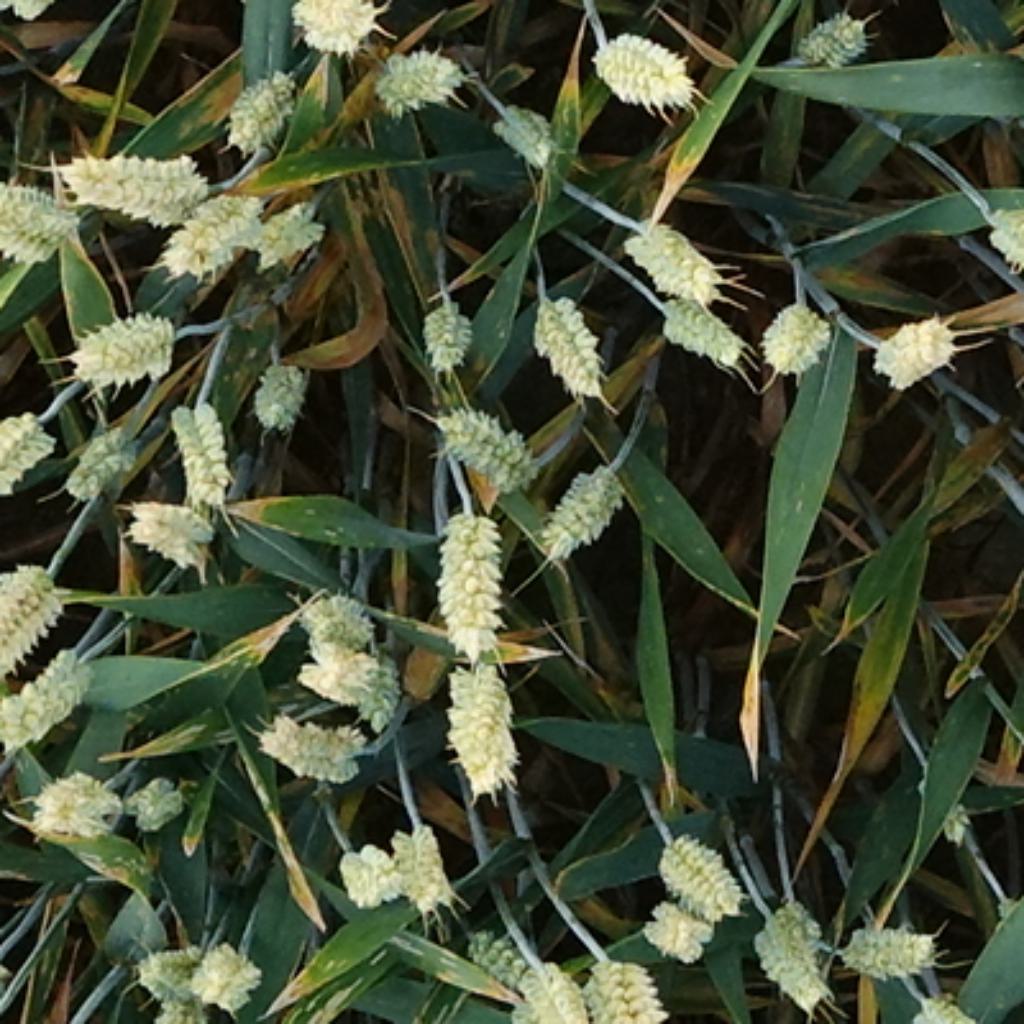
Country: France
Location: VSC
Wheat development stage: Filling - Ripening